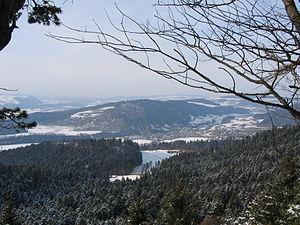
Oberdiessbach est une commune suisse du canton de Berne, située dans l'arrondissement administratif de Berne-Mittelland.